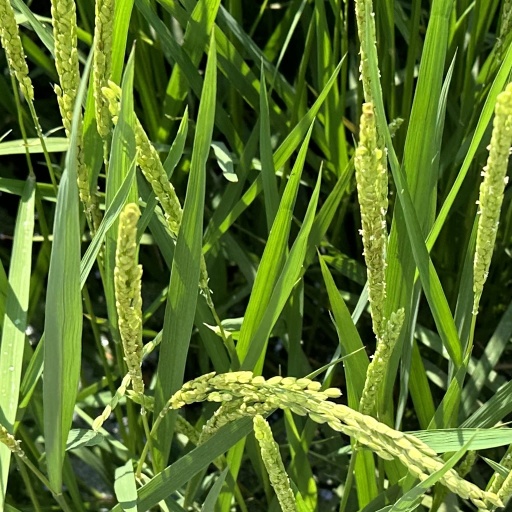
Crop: rice